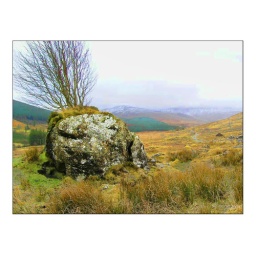
tree and rock near the Blue Stack Mtns.